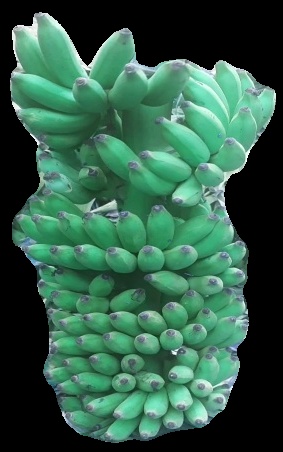
Variety: elakki-bale
Grade: grade1